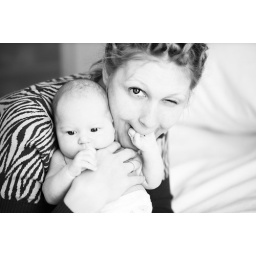
Newborn Alice with mother in black and white